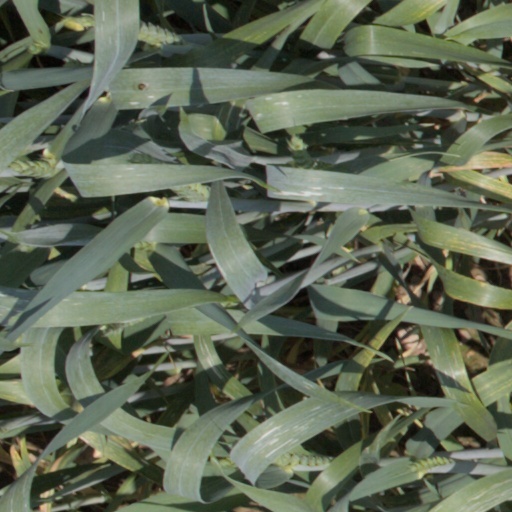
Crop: wheat